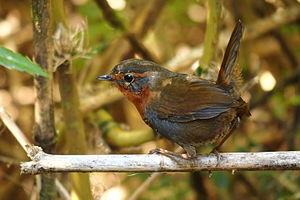
La province de Neuquén est une province d'Argentine, qui se trouve à l'extrémité nord-ouest de la Patagonie argentine. Avec une superficie de 94 378 km², elle est la plus petite province des régions australes du pays. Sa géographie s'abîme sur l'imposante Cordillère des Andes.
Le parc national Lanín est un parc national situé dans la province de Neuquén en Argentine. Il est très intéressant parce qu'il possède quantité de bois ou forêts froides du type dit « forêt valdivienne ». Celles-ci contiennent essentiellement des arbres de grande taille des groupes des conifères et des fagacées. Beaucoup de ces arbres sont présents uniquement dans la région et nulle part ailleurs en Argentine et sont âgés de plusieurs centaines d'années.
La province de Chubut est une province de l’Argentine, située en Patagonie, entre les 42ᵉ et 46ᵉ parallèles sud.